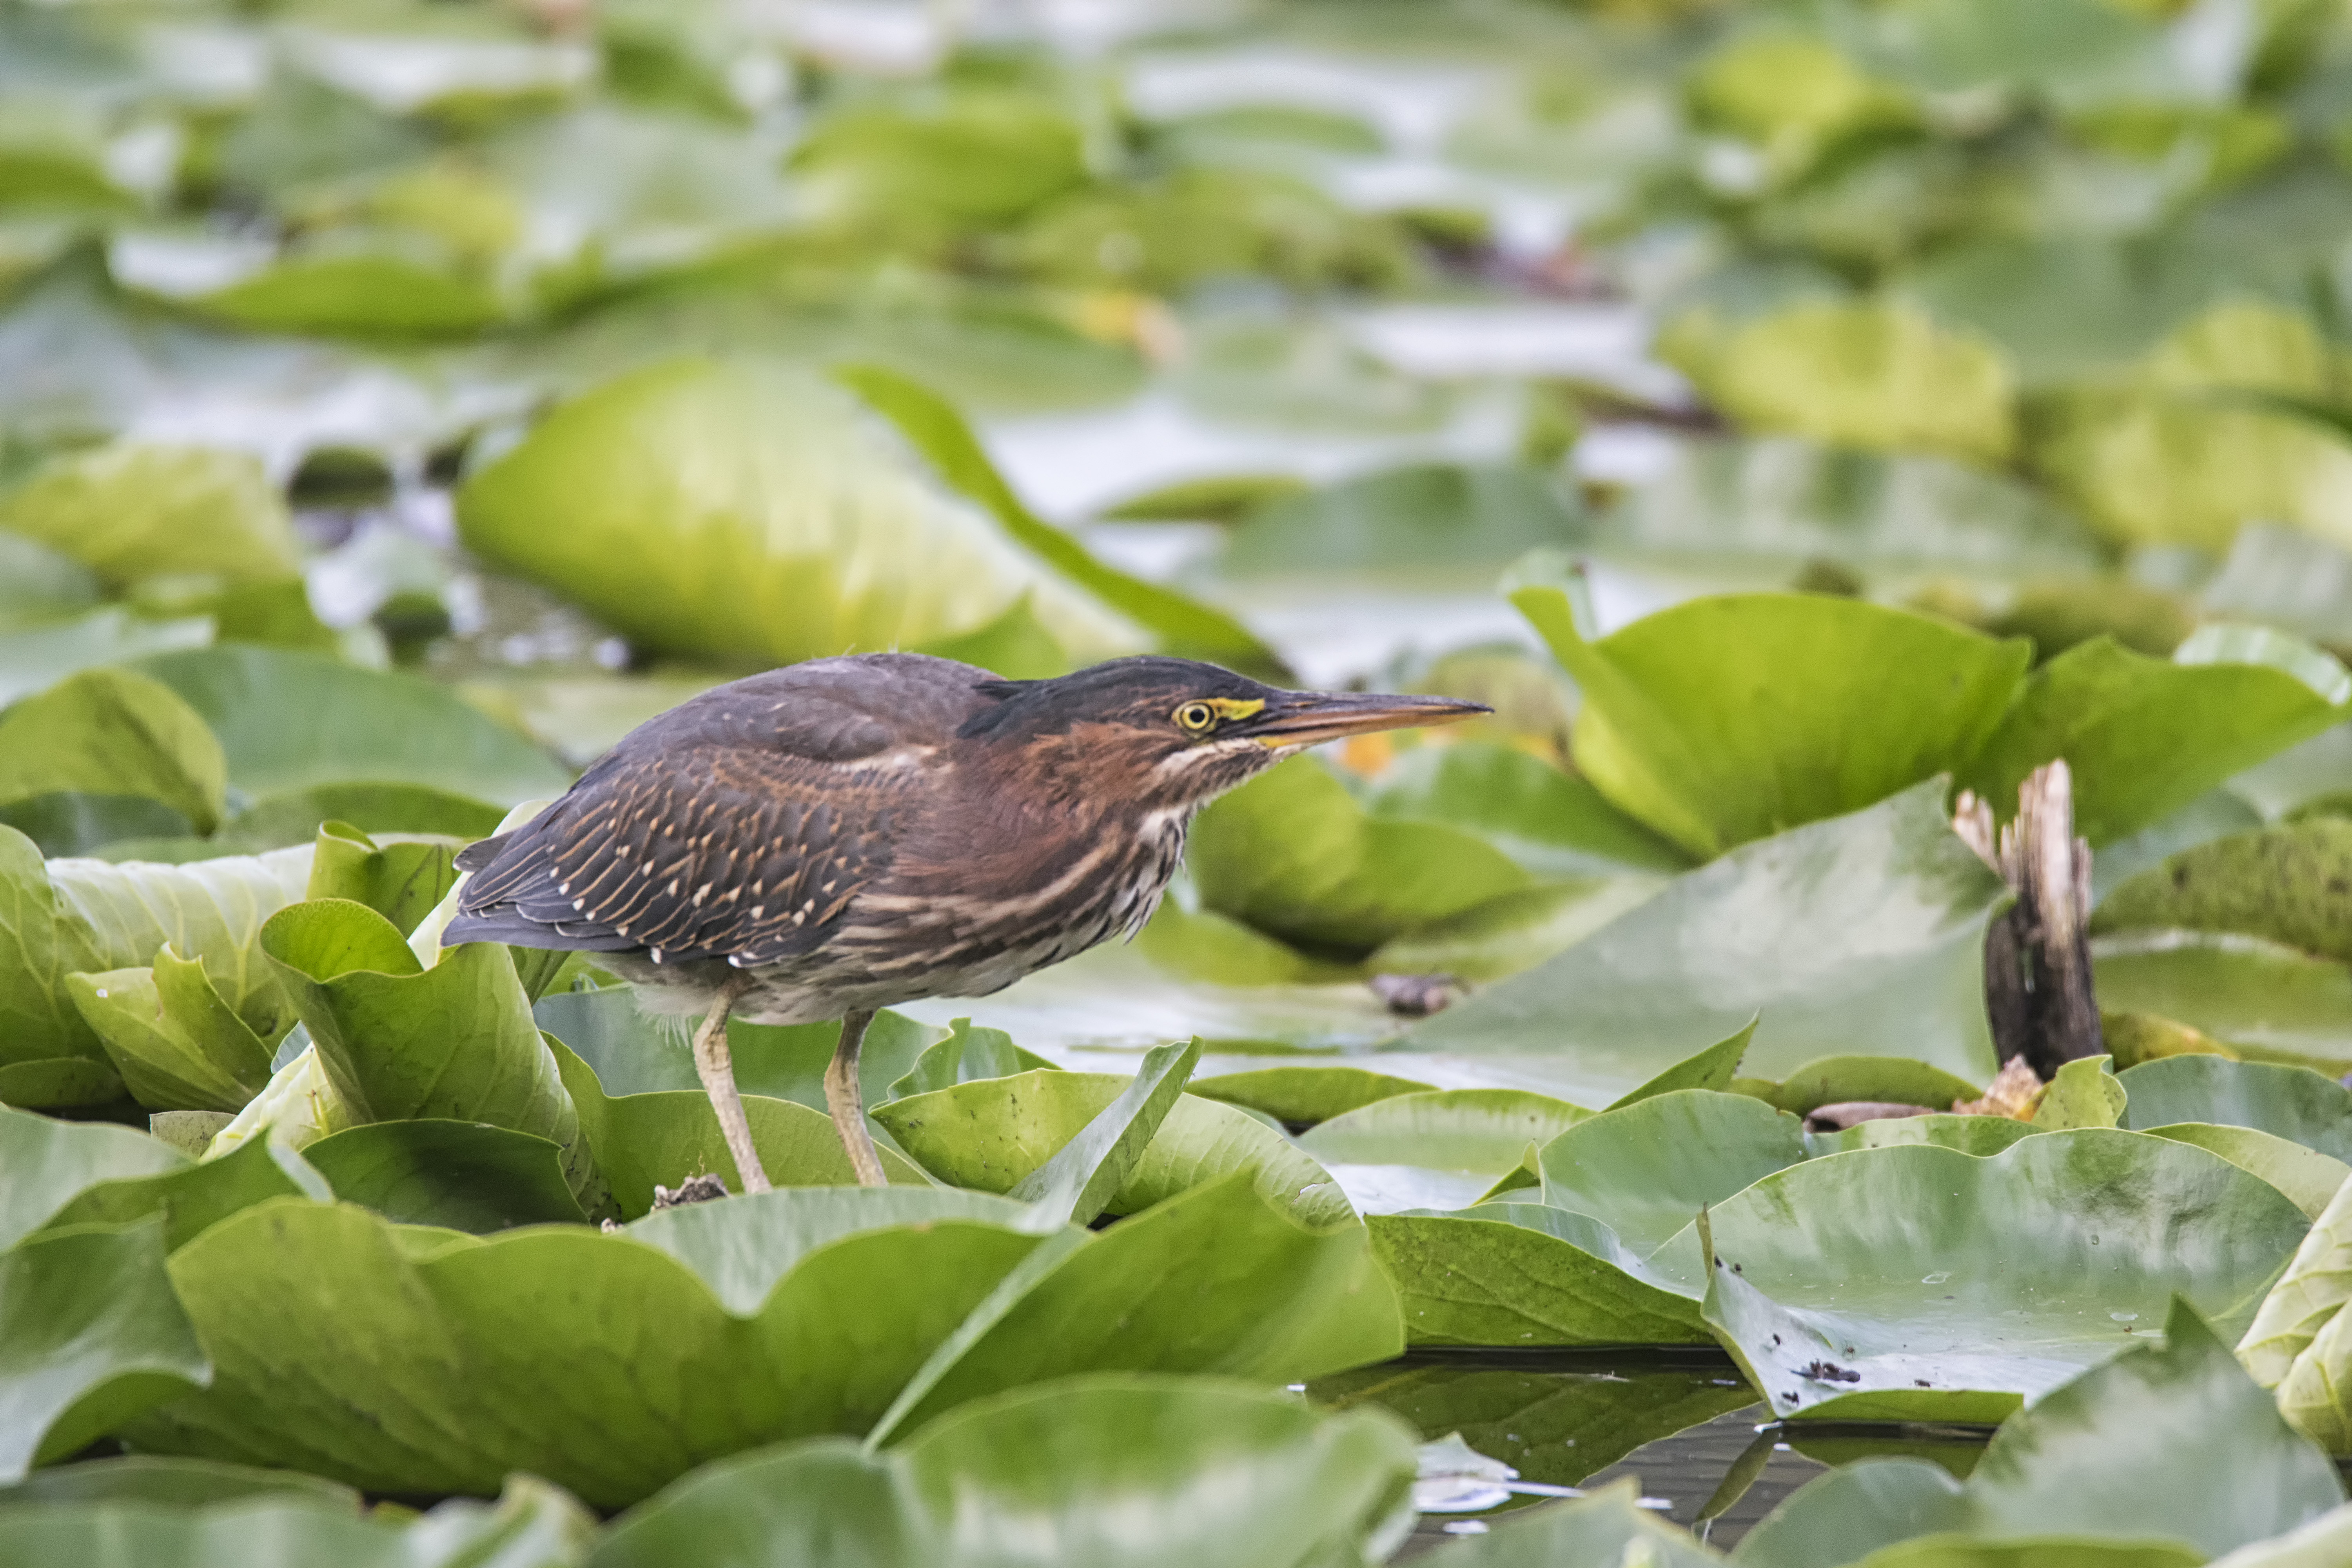
nature, bird, leaf, flower, pond, wildlife, food, green, beak, garden, flora, fauna, canada, vertebrate, vert, quebec, heron, sherbrooke, oiseau, old world flycatcher, perching bird